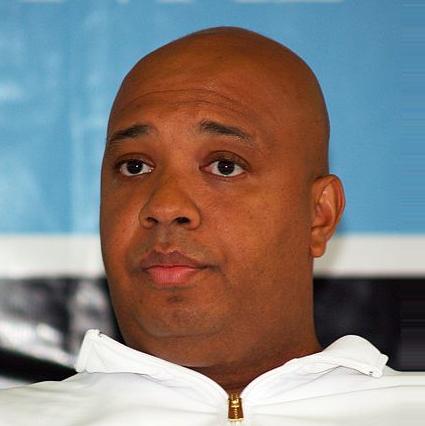
Age: 42